Sofia Province

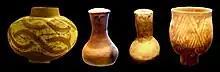
Neolithic pottery discovered near Chavdar

Archaeological excavations near Chavdar suggest that the region has been settled by humans as early as 7,000 years ago. The earliest evidence of a mass settlement dates back to Thracian times, including "tumuli" (burial mounds) which remain poorly studied. According to Thucydides, the areas north of Vitosha were inhabited by the Tilataei and the Treri. The Triballi were also known to have inhabited the region around Serdica. The Serdi, a Celtic tribe that appeared in place of the vanished Treri and Tilataei, were first mentioned in 29 BC. Roman General Marcus Licinius Crassus began his campaign against the Triballi in that year, and in 27 BC his troops captured Serdica.